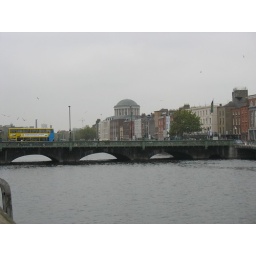
Look at all the gulls flying around Grattan Bridge. The green domed building in the background is The Four Courts.